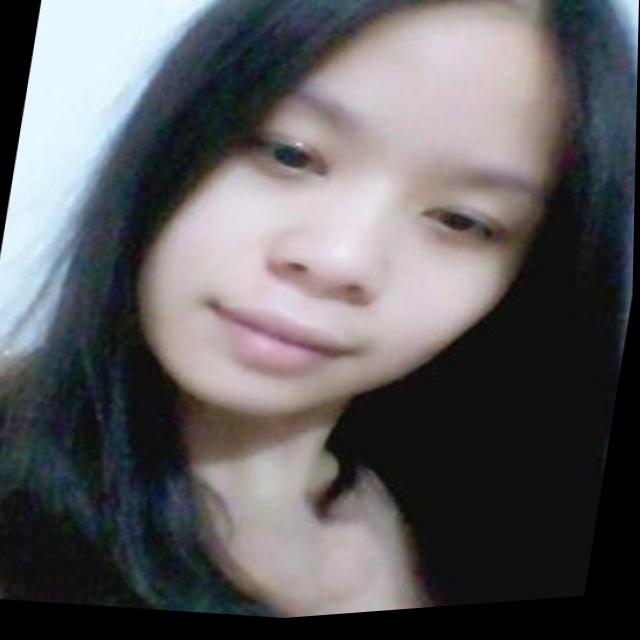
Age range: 21-44